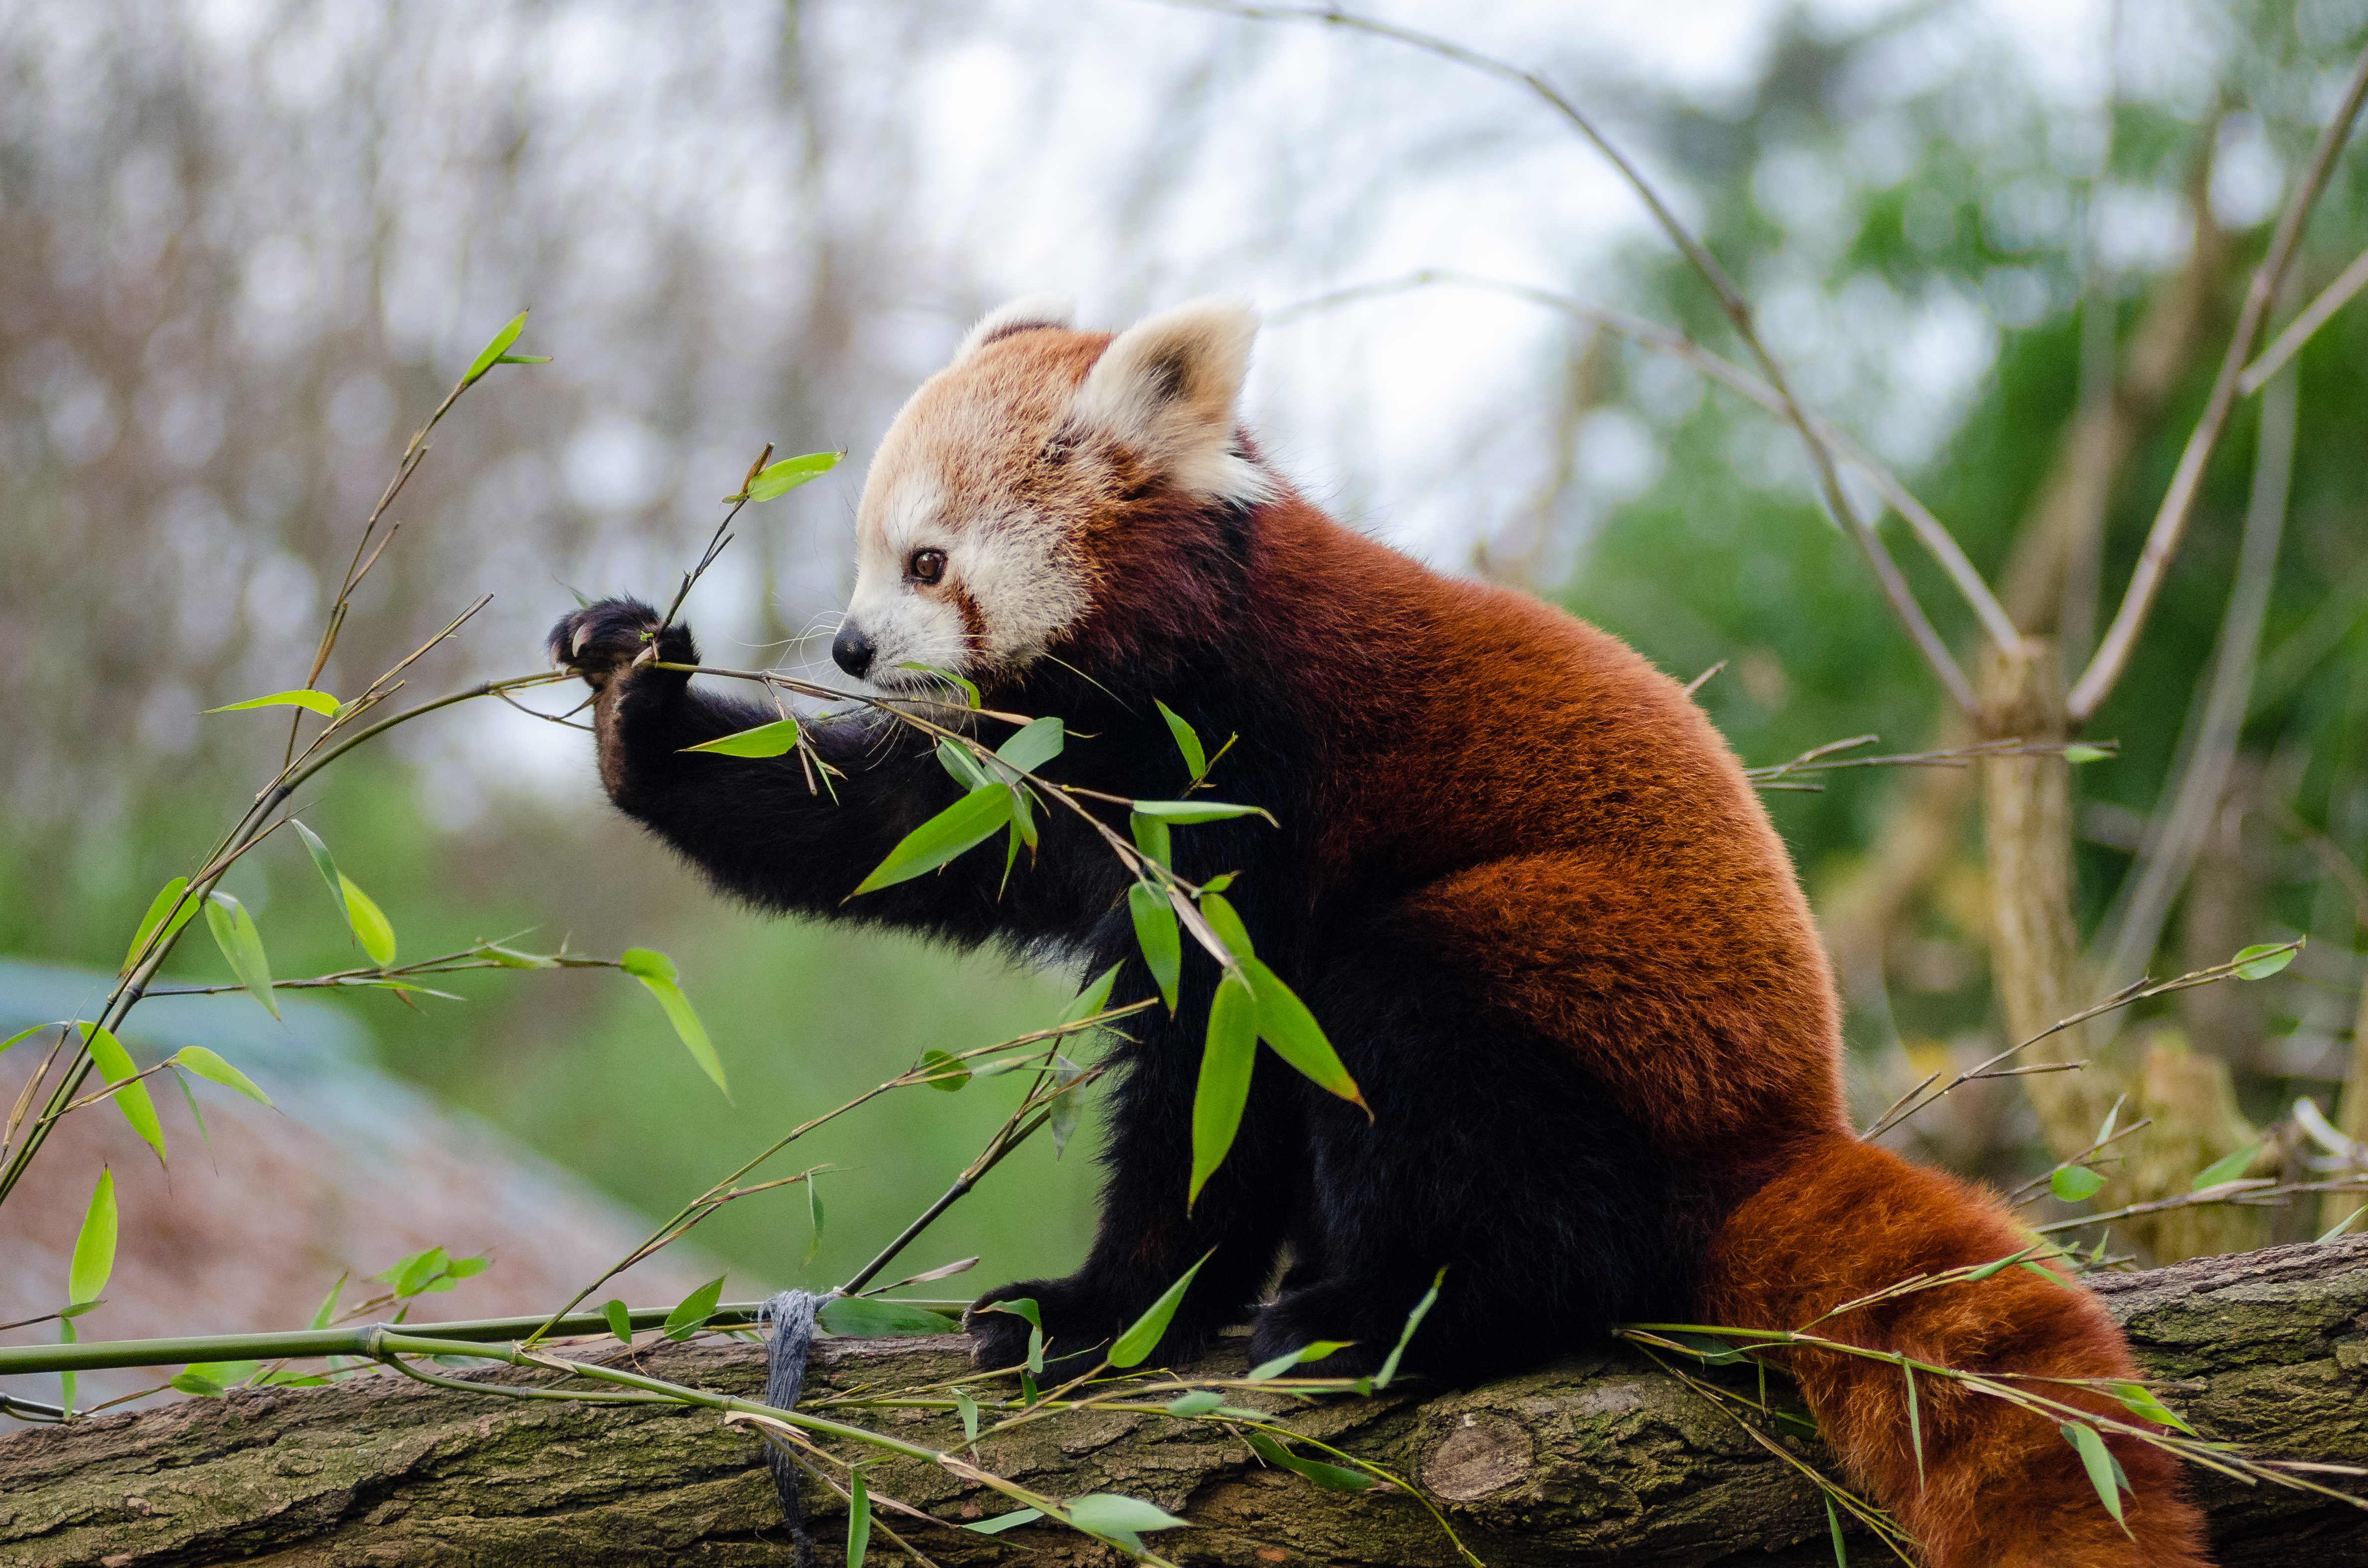
tree, nature, cold, winter, bokeh, vintage, sweet, feet, animal, cute, female, wildlife, zoo, fur, orange, young, green, high, red, foot, mammal, nikon, fauna, red panda, panda, 2015, face, nose, whiskers, paw, tail, animals, ears, endangered, vertebrate, germany, deutschland, natur, paws, tier, iso, ss, fell, grn, gesicht, baum, adorable, bamboo, d7000, roter, kleiner, niedlich, sues, suess, species, bedrohte, tierart, tierpark, weiblich, jungtier, jung, ohren, schwanz, nase, bedroht, ailurus, fulgens, mozilla, firefox, wochenende, weekend, kalt